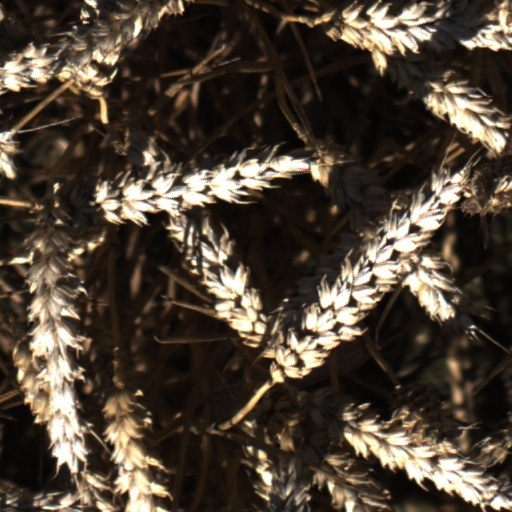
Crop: wheat